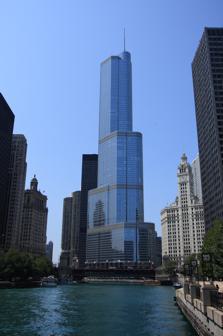
Building: Trump International Hotel and Tower (Chicago)
Country: United States of America
Year built: 2009
Mixed-use skyscraper in Chicago, Illinois Trump International Hotel and Tower Trump International Hotel and Tower shortly after completion in August 2008 General information Status Completed Type Condo-hotel Architectural style Modern Location 401 North Wabash Avenue, Chicago, Illinois, U.S. Coordinates 41°53′20″N 87°37′35″W / 41.8889°N 87.6264°W / 41.8889; -87.6264 Construction started March 17, 2005 Completed January 3, 2009 Opening January 30, 2008 Cost $847 million Height Antenna spire 1,388 feet (423.1 m) Roof 1,171 feet (356.9 m) Top floor 98 Technical details Floor count 98 Floor area 2.6 million square feet (240,000 m 2 ) Lifts/elevators 27 Design and construction Architect(s) Adrian Smith Developer Donald Trump Structural engineer William F. Baker Main contractor Bovis Lend Lease References The Trump International Hotel and Tower is a skyscraper condo-hotel in downtown Chicago , Illinois. The building, named for Donald Trump , was designed by architect Adrian Smith of Skidmore, Owings and Merrill . Bovis Lend Lease built the 100-story structure, which reaches a height of 1,388 feet (423.2 m) including its spire, its roof topping out at 1,169 feet (356 m). It is next to the main branch of the Chicago River , with a view of the entry to Lake Michigan beyond a series of bridges over the river. The building received publicity when the winner of the first season of The Apprentice reality television show, Bill Rancic , chose to manage the construction of the tower over managing a Rancho Palos Verdes –based Trump National Golf Course & Resort in the Los Angeles metro area. Trump announced in 2001 that the skyscraper would become the tallest building in the world , but after the September 11 attacks that same year, the architects scaled back the building's plans, and its design underwent several revisions. When topped out in 2009, it became the second-tallest building in the U.S. It surpassed the city's John Hancock Center as the building with the highest residence (apartment or condo) in the world, and briefly held this title until the completion of the Burj Khalifa . The design of the building includes, from the ground up, retail space, a parking garage, a hotel and condominiums . The 339-room hotel opened for business with limited accommodations and services on January 30, 2008, then full accommodation and services on April 28. The building was topped out in late 2008 and construction was completed in 2009. In 2024, following a six-year lawsuit, the Trump Tower's cooling water intake system was ruled to be in violation of state environmental laws that protect the Chicago River, which it overlooks, by creating and operating "a public nuisance in violation of Illinois law". Location The site of the tower was occupied by the former Chicago Sun-Times building (low-rise building at left). The tower sits at 401 North Wabash Avenue in the River North Gallery District , part of the Near North Side community area of Chicago. The building occupies the site vacated by the Chicago Sun-Times , one of the city's two major newspapers, and its location within the River North Gallery District places it in a neighborhood that has had a high concentration of art galleries since the 1980s. The site, at the foot of Rush Street , is on the north side of the Chicago River just west of the Wrigley Building and the Michigan Avenue Bridge , and just east of Marina City and 330 North Wabash . The building is close to numerous Chicago landmarks ; it borders the Michigan-Wacker District , which is a Registered Historic District. Parts of the building are visible throughout the city, and the entire length of the building is visible from boats on the river, as well as from locations to the east along the river, such as the mouth of Lake Michigan , the Lake Shore Drive Overpass, and the Columbus Drive Bridge. The building is across the Chicago River from the Chicago Loop , the city's business district . It is a block away from the southern end of the Magnificent Mile portion of Michigan Avenue . The restaurant, Terrace 16, has a clear view of the Chicago River's entrance to Lake Michigan and of the four buildings completed in the 1920s that flank the Michigan Avenue Bridge (Wrigley Building, Tribune Tower , 333 North Michigan , and 360 North Michigan ). Design and architecture Trump Tower from ground level The design of the building incorporates three setback features designed to provide visual continuity with the surrounding skyline, each reflecting the height of a nearby building. The first setback, on the east side of the building, aligns with the cornice line of the Wrigley Building to the east; the second, on the west side, aligns with River Plaza to the north and with the Marina City Towers to the west. The third setback, on the east side, relates to 330 North Wabash building (formerly known as IBM Plaza) . However, some views distort the alignment of the second setback. The setbacks and rounded edges of the building combat vortex formation. The body of the building is raised 30 feet (9.1 m) above the main Wabash entrance and 70 feet (21 m) above the Chicago River. The building's Permasteelisa curtain wall uses clear low-emissivity coated glass and a curved wing-shaped polished stainless-steel mullion system that projects 9 inches (23 cm) from the glass line. It incorporates brushed stainless steel spandrel panels and clear anodized aluminum . The building has 2.6 million square feet (240,000 m 2 ) of floor space, rises to 98 stories, and houses 486 luxury residential condominiums. These include studio apartments, a mixture of suites with one to four bedrooms, and five-bedroom penthouses. The tower also features a luxury hotel condominium with 339 guest rooms. The building includes, from the ground up, retail space, a parking garage, a hotel, and condominiums. The 3rd through 12th floors house lobbies, retail space, and the parking garage; the 14th floor and its mezzanine hosts a health club and spa. The 17th floor through the 27th-floor mezzanine contain hotel condominiums and executive lounges. The 28th through 85th floors have residential condominiums, and the 86th through 89th floors have penthouses. A 1.2-acre (0.49 ha) riverfront park and riverwalk, along a 500-foot (150 m) space in the area adjacent to the building to the east, was opened in the first half of 2010. The park facilitates public assembly and entertainment activity while linking the building effectively with river commuters. The 1.2-acre (0.49 ha) riverfront park and riverwalk runs between Wrigley Building (right) and the hotel (left) at the foot of Rush Street In 2011, the riverfront park landscaping surrounding the building, which is referred to as Trump Plaza and Riverwalk or sometimes just Trump Plaza, became the subject of controversy. In 2010, the Plaza had earned special recognition at the Mayor Richard M. Daley 's Landscape Awards. The press release noted the landscaping "for their magnificent new civic landscape that is a poetic interpretation of native Illinois that seems at once sophisticated and familiar." However, in 2011, the award-winning plantings of small sumac trees, ferns and native grasses with yellow, orange and red hues were removed and replaced with evergreens like junipers and boxwoods , pieces of gray stone, and purple perennials ( catmint and salvia ), which may require less watering. To add to the controversy, the planting was accompanied by a plan to light the trees to attract nighttime park visitors, in conflict with the "dark skies" movement to reduce light pollution to facilitate better stargazing . The building broke the record for the world's highest residence above ground level, held since 1969 by the nearby John Hancock Center . Because the Trump Tower has both hotel condominiums and residential condominiums , it does not contest the record held by the 88-story 432 Park Avenue in New York City , which, at 1,396 feet (425.5 m), is the tallest residential building in the world. Height Trump International Hotel and Tower compared with other tall buildings in the US (by pinnacle height) The Trump International Hotel and Tower rises 1,400 feet (426.7 m) from the building's main entrance on Wabash Avenue to the tip of the architectural spire. Upon its completion in 2009, the building became the seventh-tallest building in the world , behind the 1,380-foot (420.6 m) Jin Mao Tower in Shanghai , People's Republic of China . On November 17, 2009, however, the Council on Tall Buildings and Urban Habitat (CTBUH), which composes rankings of the tallest skyscrapers in the world based on various criteria, changed its standard for measuring a building's height. Prior to this change, a building's architectural height was calculated from the main entrance to the tip of the spire; new standards measured from the lowest open-air pedestrian level of a building. As the Trump International Hotel and Tower has a riverwalk entrance and pedestrian level 27 feet (8.2 m) below the building's Wabash Avenue entrance, the skyscraper's official height was recalculated as 1,388 feet (423.2 m) without a physical addition to the structure. According to the CTBUH, the recalculated height also made the tower the sixth-tallest building in the world, surpassing the Jin Mao Tower by 9 feet (2.7 m). In January 2010, the building moved back to its position as seventh-tallest with the opening of the 828-metre (2,717 ft) Burj Khalifa in Dubai . Sign The Trump International Hotel and Tower sign According to Trump, he received approval for a 3,600-square-foot (334.5 m 2 ) sign from Chicago Mayor Richard M. Daley 's administration in 2009, but renegotiated with Mayor Rahm Emanuel 's administration. In October 2013, Trump received approval to erect 20-foot-tall (6.1 m) stainless steel letters back-lit with white LED lighting spelling out TRUMP on the 16th floor of the building. He made his impending plans for the sign public in February 2014. According to a city planning department spokesperson, standard protocol for such a sign is to require approval from the local alderman (Brendan Reilly, 42nd ward) and the full Chicago City Council . The five letters span a width of approximately 141 feet (43 m), making the final approved version approximately 2,800–2,891 square feet (260.1–268.6 m 2 ), according to some sources – rather than the originally proposed size. The sign is about 200 feet (61 m) above ground level. Crews began hanging the sign in May 2014. When Chicago Tribune architecture critic Kamin warned Trump that his review of the sign would be unfavorable, Trump responded "As time passes, it'll be like the Hollywood Sign "; architect Smith distanced himself from the sign saying "Just for the record, I had nothing to do with this sign!" The controversy surrounding the sign drew attention in the national press and international press as it neared completion and the Associated Press ran a story about Mayor Emanuel's disapproval in mid-June. According to the Mayor's spokeswoman Kelley Quinn, "Mayor Emanuel believes this is an architecturally tasteful building scarred by an architecturally tasteless sign". Kamin has noted that part of the problem is the architectural traditions of the city: "If this sign was in Atlantic City or Las Vegas , nobody would care—but it is in Chicago, and in a part of Chicago full of great buildings from the 1920s to the 1960s and onward". Trump and Reilly both pointed out how unbecoming the prior Chicago Sun-Times building signage was. As a result of the fiasco, Emanuel initiated a study on how to alter the rules to avert similar signage controversies in the future. A Chicago-based design firm planned to create and float four giant pig balloons in front of the sign as a protest, but were unsuccessful getting US Coast Guard and Chicago Department of Transportation approvals. In the wake of the January 6 United States Capitol attack , city alderman Gilbert Villegas proposed a new ordinance that would prevent any renewal of sign permits to persons convicted of " treason , sedition or subversive activities ", specifically targeting the sign. Features Reflection of Chicago River 's skyline on the Trump International Hotel and Tower According to the "2010 City Guide: Chicago" edition of the Forbes Travel Guide , the building hosts one of the seven four-star restaurants in the city and one of the three four-star spas. The hotel is one of two four star hotels. In 2010, Chicago had two five-star hotels and two five-star restaurants. By the time of the Forbes Travel Guide : 2013 City Guide, the hotel and restaurant were each among only three five-star ratings in the city. It retained this ranking in the 2015 Forbes Guide (along with hotels The Peninsula and Four Seasons and with restaurants Alinea and Grace ). The spa was among 6 four- or five-star Forbes-rated spas in the Chicago area in 2015. The restaurant was promoted to two-star rating by the Michelin Guide for 2014 and retained that rating in 2015. It was one of 5 Chicago restaurants to achieve at least a two-star Michelin rating in both years. In 2016, it again retained its two-star rating as one of five restaurants in the city with such a rating. Hotel The original plan was to have a partial opening of three of the hotel's floors on December 3, 2007, with a grand opening to follow. The interim ceremony, however, was delayed until January 30, 2008, while the City of Chicago granted occupancy approval for the staff of the hotel in the first 27 floors. Four floors of guest rooms were opened, comprising 125 of the planned 339 rooms. By January 30, construction on the exterior of the building had passed the 53rd floor. The grand opening of the hotel, including amenities, originally scheduled for March 17, 2008, took place on April 28, 2008. Pulitzer-Prize -winning Chicago Tribune architecture critic Blair Kamin faults the zebrawood paneling in the hotel lobby, but another Tribune reporter praises the hotel for its "understated, contemporary look, distinguished by stunning views". Restaurants A view of Navy Pier 's fireworks over Lake Michigan beyond the Chicago River as seen from Sixteen On the 16th floor, a restaurant named Sixteen opened in early February 2008, and an outdoor patio terrace, named The Terrace at Trump, opened on June 25, 2009, following the completion of construction. The restaurant opened to favorable reviews for its cuisine, decor, location, architecture, and view. Sixteen, which was designed by Joe Valerio, is described architecturally as a sequence of spaces that do not reveal themselves at once, but rather in "procession". The restaurant's foyer is T-shaped, and a passageway to the hotel is lined with floor-to-ceiling architectural bronze wine racks in opposing red and white wine rooms. The passageway leads to views—praised by Kamin—that showcase the Wrigley Building clock tower and the Tribune Tower's flying buttresses . Kamin notes that these views are "more intimate" than the panoramic ones of the Signature Room, a restaurant near the top of the Hancock Center. The views are described as equally impressive by day and by night. The main part of the procession is the Tower Room, a dining room with a  30-foot (9.1 m) dome-shaped ceiling made of West African wood. The dome is furnished with Swarovski chandeliers and incorporates mirrors so that all diners can experience the view. The Terrace, which opened on June 25, 2009, has views of the Chicago River and Lake Michigan as well as Navy Pier 's seasonal Wednesday and Saturday evening fireworks, and was designed for outdoor or "al fresco" dining. Rebar—the hotel bar on the mezzanine level—opened on April 18, 2008. On June 5, 2018, it was announced that Terrace 16 Restaurant & Bar would replace Sixteen. The newly themed dining space was expected to debut during the summer of 2018. Spa The 23,000-square-foot (2,100 m 2 ) spa, named The Spa at Trump, opened in late March 2008. The spa offers gemstone -infused (diamond, ruby, or sapphire) oil massages, hydrating masques, exfoliating salts and the "Deluge shower". The spa features a health club with an indoor pool, eleven treatment rooms, a private couples treatment suite, Swiss shower, and saunas. The Citysearch editorial review described this as the "Bentley of hotel spas". A Chicago Tribune critic spoke of the spa in positive terms for both the treatment and the physical spa itself. The Spa at Trump can be accessed from a large circular staircase inside the hotel, enabling its customers to access the facility from specially designed spa guest rooms without using the elevator. Development Design history View from the south Chicago 'L' tracks, 35 East Wacker , and Trump International Hotel and Tower from Wabash Avenue in the Chicago Loop Trump Tower as seen from the overpass at Adams/Wabash station In July 2001, when Donald Trump announced plans for the site of the former seven-story Sun-Times Building, the tower was expected to reach a height of 1,500 feet (457.2 m), which would have made it the world's tallest building. It was expected to contain between 2.4 and 3.1 million sq ft (220,000 and 290,000 m 2 ) of floor space and cost about $77 million just for the property rights. Three architectural firms were considered: Lohan Associates, Kohn Pedersen Fox Associates , and Skidmore, Owings and Merrill; Trump selected Skidmore, Owings and Merrill in August 2001. Adrian Smith, who had previously designed the Jin Mao Tower , headed the SOM team, giving Chicago a third skyscraper from the same firm which had previously designed the Willis Tower and the Hancock Center. After the terrorist acts of September 11, 2001 , Trump reduced the planned height to 78 stories and 1,073 feet (327.1 m), to reduce the risk of similar attacks. Time magazine reported that a meeting between Smith and Trump about erecting the tallest building in Chicago was taking place at the actual time of the attacks. Some international news sources later claimed that the planned tower height was reduced to 900 feet (274.3 m) after the original plans called for a 150-story building that would reach 2,000 feet (609.6 m). These claims are supported by computer renderings from 1999 of the proposed skyscraper, shown in the Chicago Tribune in 2005. The building's 1,073-foot (327.1 m) design was first released in December 2001. However, the first design did not meet with approval from other architects, or from the residents of Chicago. A subsequent revision in July 2002 resulted in an 86-floor design for use as an office and residential structure, similar to the 2006 design which is, however, for a different combination of uses. Smith's 2002 plans put broadcast antennas (multiple communications dishes ) at the top of the building. A revised 90-story, 1,125 feet (342.9 m) plan was unveiled in September 2003 for a building including condominiums, office space, a "condominium hotel", retail stores, and restaurants. In January 2004, another revision changed floors 17 through 26 from offices into condominiums and hotel rooms. In his May 2004 plan, Smith decided to top the building with an ornamental spire instead of communications dishes. These dishes, according to the Council on Tall Buildings and Urban Habitat , would not have counted toward the building's height. The spire, however, will count, raising the tower's height to 1,300 feet (396.2 m). At one point in 2005, Trump aspired to build a slightly taller building that would surpass the Sears Tower as the nation's tallest building, but Chicago Mayor Richard M. Daley was against the plan. Eventually, Smith settled on a design with a height of 1,362 feet (415.1 m), which was the height of 2 World Trade Center , the shorter of the former twin World Trade Center towers. This height makes the Tower the seventh tallest in the United States. Initial phases On October 16, 2004, Donald Trump and Hollinger International , the parent company of the Chicago Sun-Times , completed the $73 million sale of the former home of the newspaper a week after it relocated. On October 28, 2004, Trump held a ceremony to begin the demolition of the former Sun-Times Building. The demolition and construction were financed by a $650 million loan from Deutsche Bank and a trio of hedge funds , one of which George Soros backed. View from the Chicago Transit Authority Chicago 'L' in the Loop at night In March 2005, the construction process began with the sinking of the first caisson for the tower into the bedrock . In April, construction began on the foundation below the Chicago River. In July 2005, water from the river began seeping into the building site, through crevices in a corner where the foundation wall meets the Wabash Avenue Bridge . Divers discovered that the leak could not be sealed from the water side. After several other failed attempts to correct the problem, they drove a steel plate next to the gap and filled the space between with concrete after digging it out. Within a single 24-hour period in October 2005, a fleet of 30 concrete trucks made 600 trips to pour 5,000 cubic yards (3,800 m 3 ) of concrete, and thus create a 200-by-66-by-10-foot (61.0 by 20.1 by 3.0 m) concrete "mat". The mat serves as the base of the building, from which its spine rises. Those involved with the construction referred to the day as the "Big Pour". James McHugh Construction Co. was contracted for the concrete work on this job. They obtained the concrete from the Chicago Avenue and Halsted Street distribution site of Prairie Material Sales Inc of Bridgeview, Illinois , the former largest privately owned ready-mix concrete company in the United States. Prairie used a formula of concrete that had never been used in the construction business to meet a 10,000 psi (69 MPa ) specification, which exceeded the standard 7,000 psi (48 MPa) for conventional concrete. Legal issues In October 2006, controversy erupted over a 10-by-4.5-foot (3.0 by 1.4 m) street kiosk at the foot of the Magnificent Mile in front of the Wrigley Building at 410 North Michigan Avenue that advertised Trump Tower a full block away. Extensive debate and publicity occurred on the issue of whether such advertising should have been allowed. Two distinct pieces of legislation in 2002 and 2003 by the Chicago City Council had authorized the kiosk, but sidewalk billboards were not common in Chicago at the time, and their desirability was questioned. Although there were demands from citizens' organizations and the local Alderman Burton Natarus (who had voted in favor of the legislation) to remove the kiosk, Trump agreed only to remove pricing information from the signage, after a request to remove all advertising from it. Originally, one side displayed the geographical information and the other side functioned as a billboard. In a separate legal development, Donald Trump was sued by former Chicago Sun-Times publisher F. David Radler and his daughters in February 2008 for rescinding all "friends and family" condominium purchases, including Radler's. As president of the Sun-Times ' holding company, Radler had negotiated the sale of the paper's headquarters building to Trump's consortium. The price of Radler's condo had been discounted by 10%, and only a 5% deposit was required instead of the standard 15%. Radler and family were part of a group of 40 insiders who were able to purchase property at about $500 per square foot ($5,400/m 2 ). When the market value of the property eventually rose to over $1,300 per square foot ($14,000/m 2 ), Trump nullified the "friends and family" sales. The insiders were involved in the planning and designing of the building. In January 2007, Trump cited both a clause about "matters beyond [the] seller's reasonable control" and the desire to "have more income to handle potentially higher construction costs". Despite Trump's concerns about higher construction costs, earlier in the same month, Ivanka Trump , his daughter, an executive of the company, had stated that the construction was $50 million under budget. In addition to the Radler suit over the validity of the "friends and family" discount contracts, a group of four owners sued over revisions to the closing terms, which placed limits on the owner occupancy of condo hotel units and excluded the meeting rooms and ballrooms from the common elements of which the owners have an interest. April 2006 view from Michigan Ave. Bridge with visible rebar In an additional legal issue, on February 8, 2005, Trump had closed on a construction loan of $640 million from Deutsche Bank for the project. He also obtained a $130–135 million junior mezzanine loan from another syndicate headed by Fortress Investment Group . As part of these contracts, Trump had included a $40 million personal guarantee. The contracts also mandated partial repayments for each closed unit sale, and minimum sale prices. In September 2008, due to slow unit sales, Trump sought to extend both loans until mid-2009 because he felt that it was necessary in the business environment and expected from the outset of the contract. On November 10, Deutsche Bank demanded the outstanding loan payment and the $40 million guarantee. Trump filed suit later that month against Deutsche Bank in New York State Supreme Court in an effort to excuse a repayment of more than $330 million that had been due November 7, and to extend the construction loan for an unspecified period of time because of extenuating circumstances during the 2007–2008 financial crisis . Trump cited a " force majeure " clause that allowed the borrower to delay completion of the project under a catch-all section covering "any other event or circumstance not within the reasonable control of the borrower". Trump not only sought an extension, but sought damages of $3 billion from the bank for its use of predatory lending practices to undermine the project and damage his reputation, which he claimed "is associated worldwide with on-time, under-budget, first-class construction projects and first-class luxury hotel operations." At the end of November, Deutsche Bank countersued Trump to force him to uphold his personal payment guarantee from February 2005, after he failed to repay the amount due November 7—a date that already had been extended. The suits did not interfere with Trump's ability to continue drawing on the credit line provided by Deutsche Bank, because without the project's continued financing, Deutsche Bank may have had to assume the role of developer. In March 2009, both parties agreed to suspend litigation and resolve the disagreement amicably in an effort to help the project to succeed. In September 2010, an amended loan agreement stopped the litigation and extended the term on an approximately $600 million construction loan for five years. Construction Bill Rancic , The Apprentice 's season-one winner in 2004, was originally hired to manage the project for a $250,000 salary. Rancic's title was President of the Trump International Hotel and Tower, but the title was somewhat misleading, because he was in fact learning on the job as an "Apprentice." Rancic's contract was renewed after his first year, but in September 2005, it appeared that his employment with Trump would finish at the end of his second year in April 2006. During 2005, Donald Trump Jr. , who had been involved in the building since its earliest stages in 1999, was overseeing the construction with weekly visits, while Rancic worked on sales and marketing. In December 2005, Rancic made it clear that he wanted to continue working for Trump, and in April 2006, his contract was renewed for a third year. In that year Donald Trump's children began to assume prominent public roles as in the Trump Organization ; by January 2007, all three adult Trump children ( Ivanka Trump , Donald Trump Jr., and Eric Trump ) were executives in the acquisitions and development division of the organization. By the time the Chicago Trump Tower's hotel opened in the building in January 2008, Donald Trump and his three adult children were in the spotlight, overseeing the construction. View from Richard J. Daley Center three months before the hotel opened amid construction (September 14, 2007) Bovis Lend Lease , noted for work on Disneyland Paris , the Petronas Towers , and the Deutsche Bank Center , was the construction company. James McHugh Construction Co, the concrete subcontractor, implemented a comprehensive formwork for the construction of the building. At the completion of construction the building was the tallest formwork structure in the world, and follows in the footsteps of its neighbor, Marina City , as well as Chicago's Two Prudential Plaza , as past recordholders. Concrete moulding was used, because using a traditional ironwork structure would have required a building footprint that would have been too big for the property size, proportional to the height of the designed building. A steel frame would have had to be 25 feet (7.6 m) wider to have supported a building of this proportion. Concrete will counteract the force of wind with the force of gravity of the 360,000-short-ton (330,000 t) building. A new chemical process that leveraged more fluid liquid concrete facilitated pumping concrete up several hundred feet to the elevating construction site. Although previous technology limited formwork to 700 feet (213.4 m), this technology permitted the pumping of concrete 1,700 feet (518.2 m) high. The building is cantilevered into a section of 420 million-year-old limestone bedrock 110 feet (33.5 m) underground. It uses 4-foot (1.2 m)-wide stilt -like pillars that were drilled beneath the building. Every 30 feet (9.1 m) around its perimeter, steel-reinforced concrete was poured into these holes to form the structural support. On top of these caisson shafts and pillars, an 8,400-short-ton (7,600 t) concrete pad foundation was built to support the building's spine. The building has 241 caissons, and the majority of the caissons only descend 75 feet (22.9 m) into hard clay. However, 57 of them go an additional 35 feet (10.7 m) into the ground, including 6 feet (1.8 m) of bedrock. The concrete spine uses five I-beam -shaped walls and exterior columns, narrowing to two as the building rises. Each floor is separated by a concrete slab , and stainless steel, glass, and aluminum panels are attached to each floor. 50,000 short tons (45,000 t) of reinforcing steel bars, called rebar , support the hotel. The extensive use of concrete makes the building more fireproof . Of the $600 million construction budget, $130 million was earmarked for the James McHugh Construction Co, who handled the 180,000-cubic-yard (140,000 m 3 ) concrete-only portion of the job. The component sections of the spire were delivered by helicopter Two earlier business decisions by the Chicago Sun-Times led to substantial savings of time and money during the Trump Tower's construction. The original 1950s sea wall was built by the newspaper company to bomb-shelter thickness, to withstand a Cold War attack, and thus did not have to be broken down and rebuilt. Furthermore, the company decided in the 1970s to switch from petroleum-based to soy-based ink, which reduced ground pollution from the printing plant. This considerably reduced the costs and time for cleaning up the site prior to building anew. On August 16, 2008, construction crews made the last major concrete pour to top off the Trump tower's concrete core, which was commemorated with an unofficial ceremony. To celebrate the milestone, a yellow tower crane raised a bucket full of concrete and an American flag to the rooftop of the skyscraper. Another ceremony occurred on August 19, when construction supervisors, structural engineers and company representatives from McHugh Construction made a minor concrete pour at the top of the Trump tower. Although Donald Trump was absent from both of these ceremonies, he, Donald Jr., Ivanka and Eric Trump attended the topping off party on September 24, 2008. Original plans called for the windows to be completed and the spire erected in October 2008. However, the spire installation was delayed through high winds in December 2008, and was finally completed on January 3, 2009. Kamin's critical opinion is that the spire is not aesthetically complementary. At the September 2008 topping off ceremony, Donald Trump marketed his hotel by expressing doubts about the Chicago Spire ever being completed due to the Great Recession . However, Donald Trump Jr. said that they were fortunate to complete the project, while the Spire and Waterview Tower were among developments affected by the Great Recession . Occupancy had begun on lower-floor condominiums at the time of the ceremony. Residents of the Trump building are zoned to Chicago Public Schools , more specifically to Ogden School and Wells Community Academy High School . After opening Residential unit sales The Tower in 2012 Trump's hotel was 25% unsold at the time of the 2008 topping off ceremony, and was expected to need the mid-2009 construction loan extension that has caused legal complications. This was partially due to the subprime mortgage crisis , which disrupted condominium sales. Trump had sold all but 36 of the building's 486 residential condos at the end of 2012, and 15 remained unsold at the end of 2013. By May 15, 2014, only six units remained for sale including three that were used as the sales center and sales models. Notable residents Several local celebrities purchased units in the building, including numerous professional athletes and artists. Juwan Howard , Rex Grossman , Patrick Kane and R. Kelly were among the purchasers of Trump properties. Derrick Rose purchased a $2.8 million 3,102-square-foot (288.2 m 2 ) condo in spring 2012. Other prominent purchasers of units included McDonald's Chief Executive and President Don Thompson and WMAQ-TV (NBC 5 Chicago) president and general manager David Doebler. United Airlines CEO Jeff Smisek and Huron Consulting Group CEO James Roth also purchased properties in the building. Two units on the 87th and 88th floors sold for prices in excess of $5 million in 2009 directly from the developer. After a few soft years in the real estate market, it took until August 2014, for units to sell for prices in excess of $1000 per square foot. Two units sold for over $3 million that month including a $3.99 million sale, which was the highest sale price in the building since 2009. The penthouse sold for $17 million in late 2014 to Sanjay Shah, founder and CEO of Vistex . In May 2016, a one-bedroom unit with a parking space became the first listed Chicago one-bedroom unit to fetch over $1,100-a-square-foot when Mark and Deborah Hellman moved their interests from a one-bedroom to a two-bedroom unit in the building. Overall, however, real estate observers noticed a slowdown in Trump Tower sales due to the controversial nature of the Donald Trump 2016 presidential campaign : prospective buyers who were happy with the actual tower residences were unsure they wanted to be associated with the Trump name. Floods in 2014 In February, after one round of drink service, three men were denied further service at Sixteen due to their apparent intoxication; as a payback, the three pulled what was intended to be a prank. They set off fire alarms and opened a fifth-floor stairwell Chicago Fire Department standpipe valve and flooded elevator shafts with thousands of gallons of water, damaging woodwork, electrical circuitry and marble. The resulting damage was estimated at $700,000 and the three faced felony criminal damage to property charges. On June 26, a pipe burst near the west public parking entrance, causing the first floor of the tower to flood. Environmental lawsuit In June 2018, through the Abrams Environmental Law Clinic at the University of Chicago , the Illinois Chapter of the Sierra Club and Friends of the Chicago River provided notice of their intent to sue the Chicago Trump International Hotel and Tower over violations of the Clean Water Act , alleging an illegal operation of a cooling water intake structure that siphons water from the Chicago River and likely traps and kills fish and other wildlife. In August 2018, Illinois Attorney General Lisa Madigan filed suit in the Circuit Court of Cook County alleging that though Trump Tower's National Pollutant Discharge Elimination System permit expired on August 31, 2017, it continued to release almost 20 million US gallons (76,000 cubic metres) of water it uses for cooling into the river each day. In February 2021, a judge ruled that the building's management had violated state environmental laws by operating the water intake without a permit and without filing plans detailing how they would minimize the environmental impact. Madigan's successor Kwame Raoul sued the Trump Organization again in September 2023, alleging the tower continued to take in river water without a valid permit. The Sierra Club and Friends of the Chicago River also filed a renewed complaint that claimed the tower's river intake had been underestimated by 44% in official filings. On September 9, 2024, Cook County Circuit Court Judge Thaddeus L. Wilson ruled that the Trump Tower's intake system violates state environmental laws that protect the Chicago River, by creating and operating "a public nuisance in violation of Illinois law". Incidents On Sunday, October 18, 2020, at around 5:30 PM ( CDT ), an unidentified man in his 20s suspended himself from a landing located on the 16th floor and hung down the side of the skyscraper facing the Chicago River for more than thirteen hours. While hanging from the side of the skyscraper, the man filmed a video that was live-streamed on to social media. In the video he was shown hanging from an orange rope, holding a knife in his left hand; he said that if anyone attempted to pull him up using the rope, he would cut it and fall to his death. He then demanded to speak to U.S. President Donald Trump and acknowledged the hard work of the Mayor Lori Lightfoot and Chicago emergency services during the COVID-19 pandemic . He continued by saying that he wanted to speak to the media and he goes on to say that he is not a crazy person. He ends the video by again saying that he wants to speak to the media. Chicago police peacefully resolved the situation with no injuries on Monday, October 19, 2020, at around 6:30 AM (CDT) by negotiating with the suspect. The man was pulled up by several police officers and was taken into custody. Tax deductions In 2024, The New York Times and ProPublica reported that the Internal Revenue Service investigated whether Trump had twice written off losses through construction cost overruns, lagging sales, and selling residential units below value. In his 2008 tax return, he declared the property to be worthless. The two publications calculated that — of the total deduction of $697 million Trump claimed that year —  up to $651 million were based on the property's worthlessness. In 2010, he passed ownership of the property from one of his business entities to another one and claimed another $168 million for the next 10 years. The publications, "in consultation with tax experts, calculated that the revision sought by the IRS would create a new tax bill of more than $100 million, plus interest and potential penalties". In popular culture In 2004, a top job at the tower, under the tutelage of Trump, was the prize for the winner of the first season of Trump's reality-TV show The Apprentice . The final confrontation between Batman and the Joker in the film The Dark Knight was shot in the Summer of 2007 at the very top of the construction site of the then partially completed tower. The building's planning and redesign led to publicity in local and national media both before and during its construction. For example, on September 19, 2007, the Trump International Hotel and Tower was featured on an episode of the Discovery Channel series Build It Bigger titled "High Risk Tower". When Fox News Channel embarked on its month-long six-city tour to celebrate its 15th anniversary, Neil Cavuto broadcast the network's one-hour Your World with Neil Cavuto show from the riverwalk at the Trump International Hotel & Tower on October 3, 2011. The tower was also one of the key locations filmed in Chicago for the 2011 film Transformers: Dark of the Moon . The building, as well as its address "N Michigan Av / E Wacker Dr", feature prominently in the opening of the TV series The Crazy Ones , created by David E. Kelley and aired by CBS during the 2013–2014 season. It is implied that the offices of the fictional advertising firm that is the topic of the series, Lewis, Roberts & Roberts, is inside the building. See also Hotels portal List of buildings and structures List of tallest buildings in Chicago List of things named after Donald Trump Notes